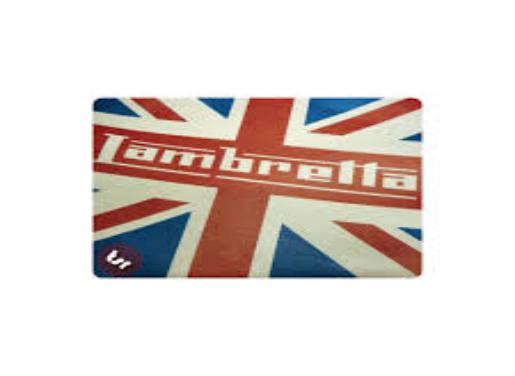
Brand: lambretta
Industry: Transportation